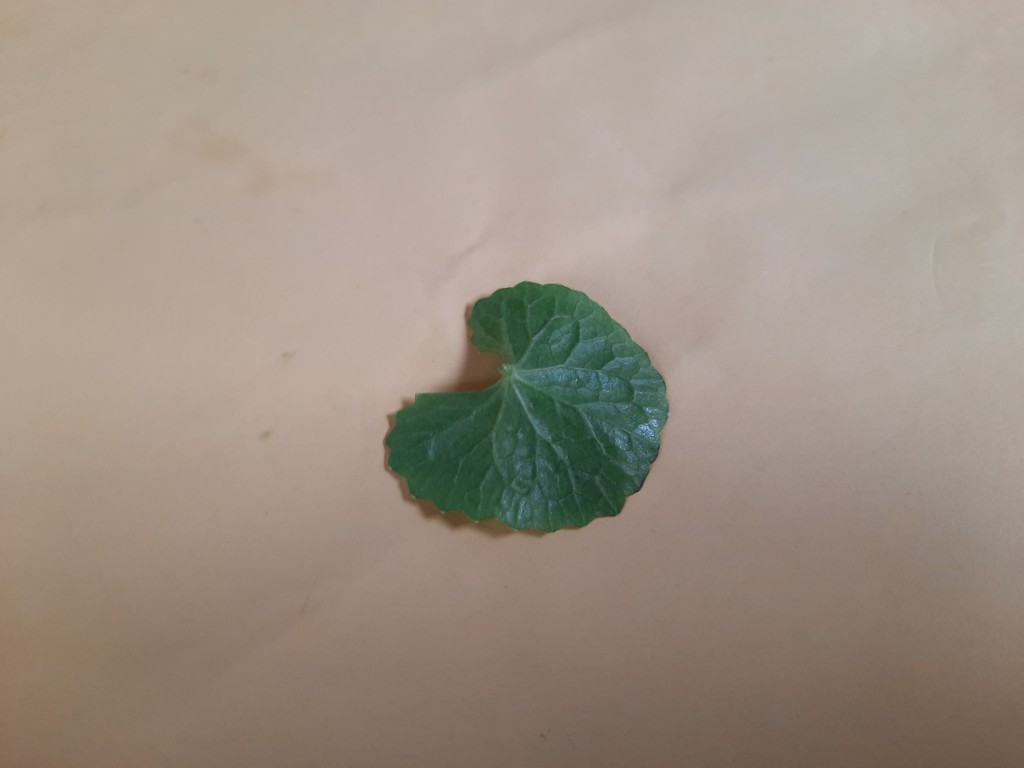
Label: Healthy